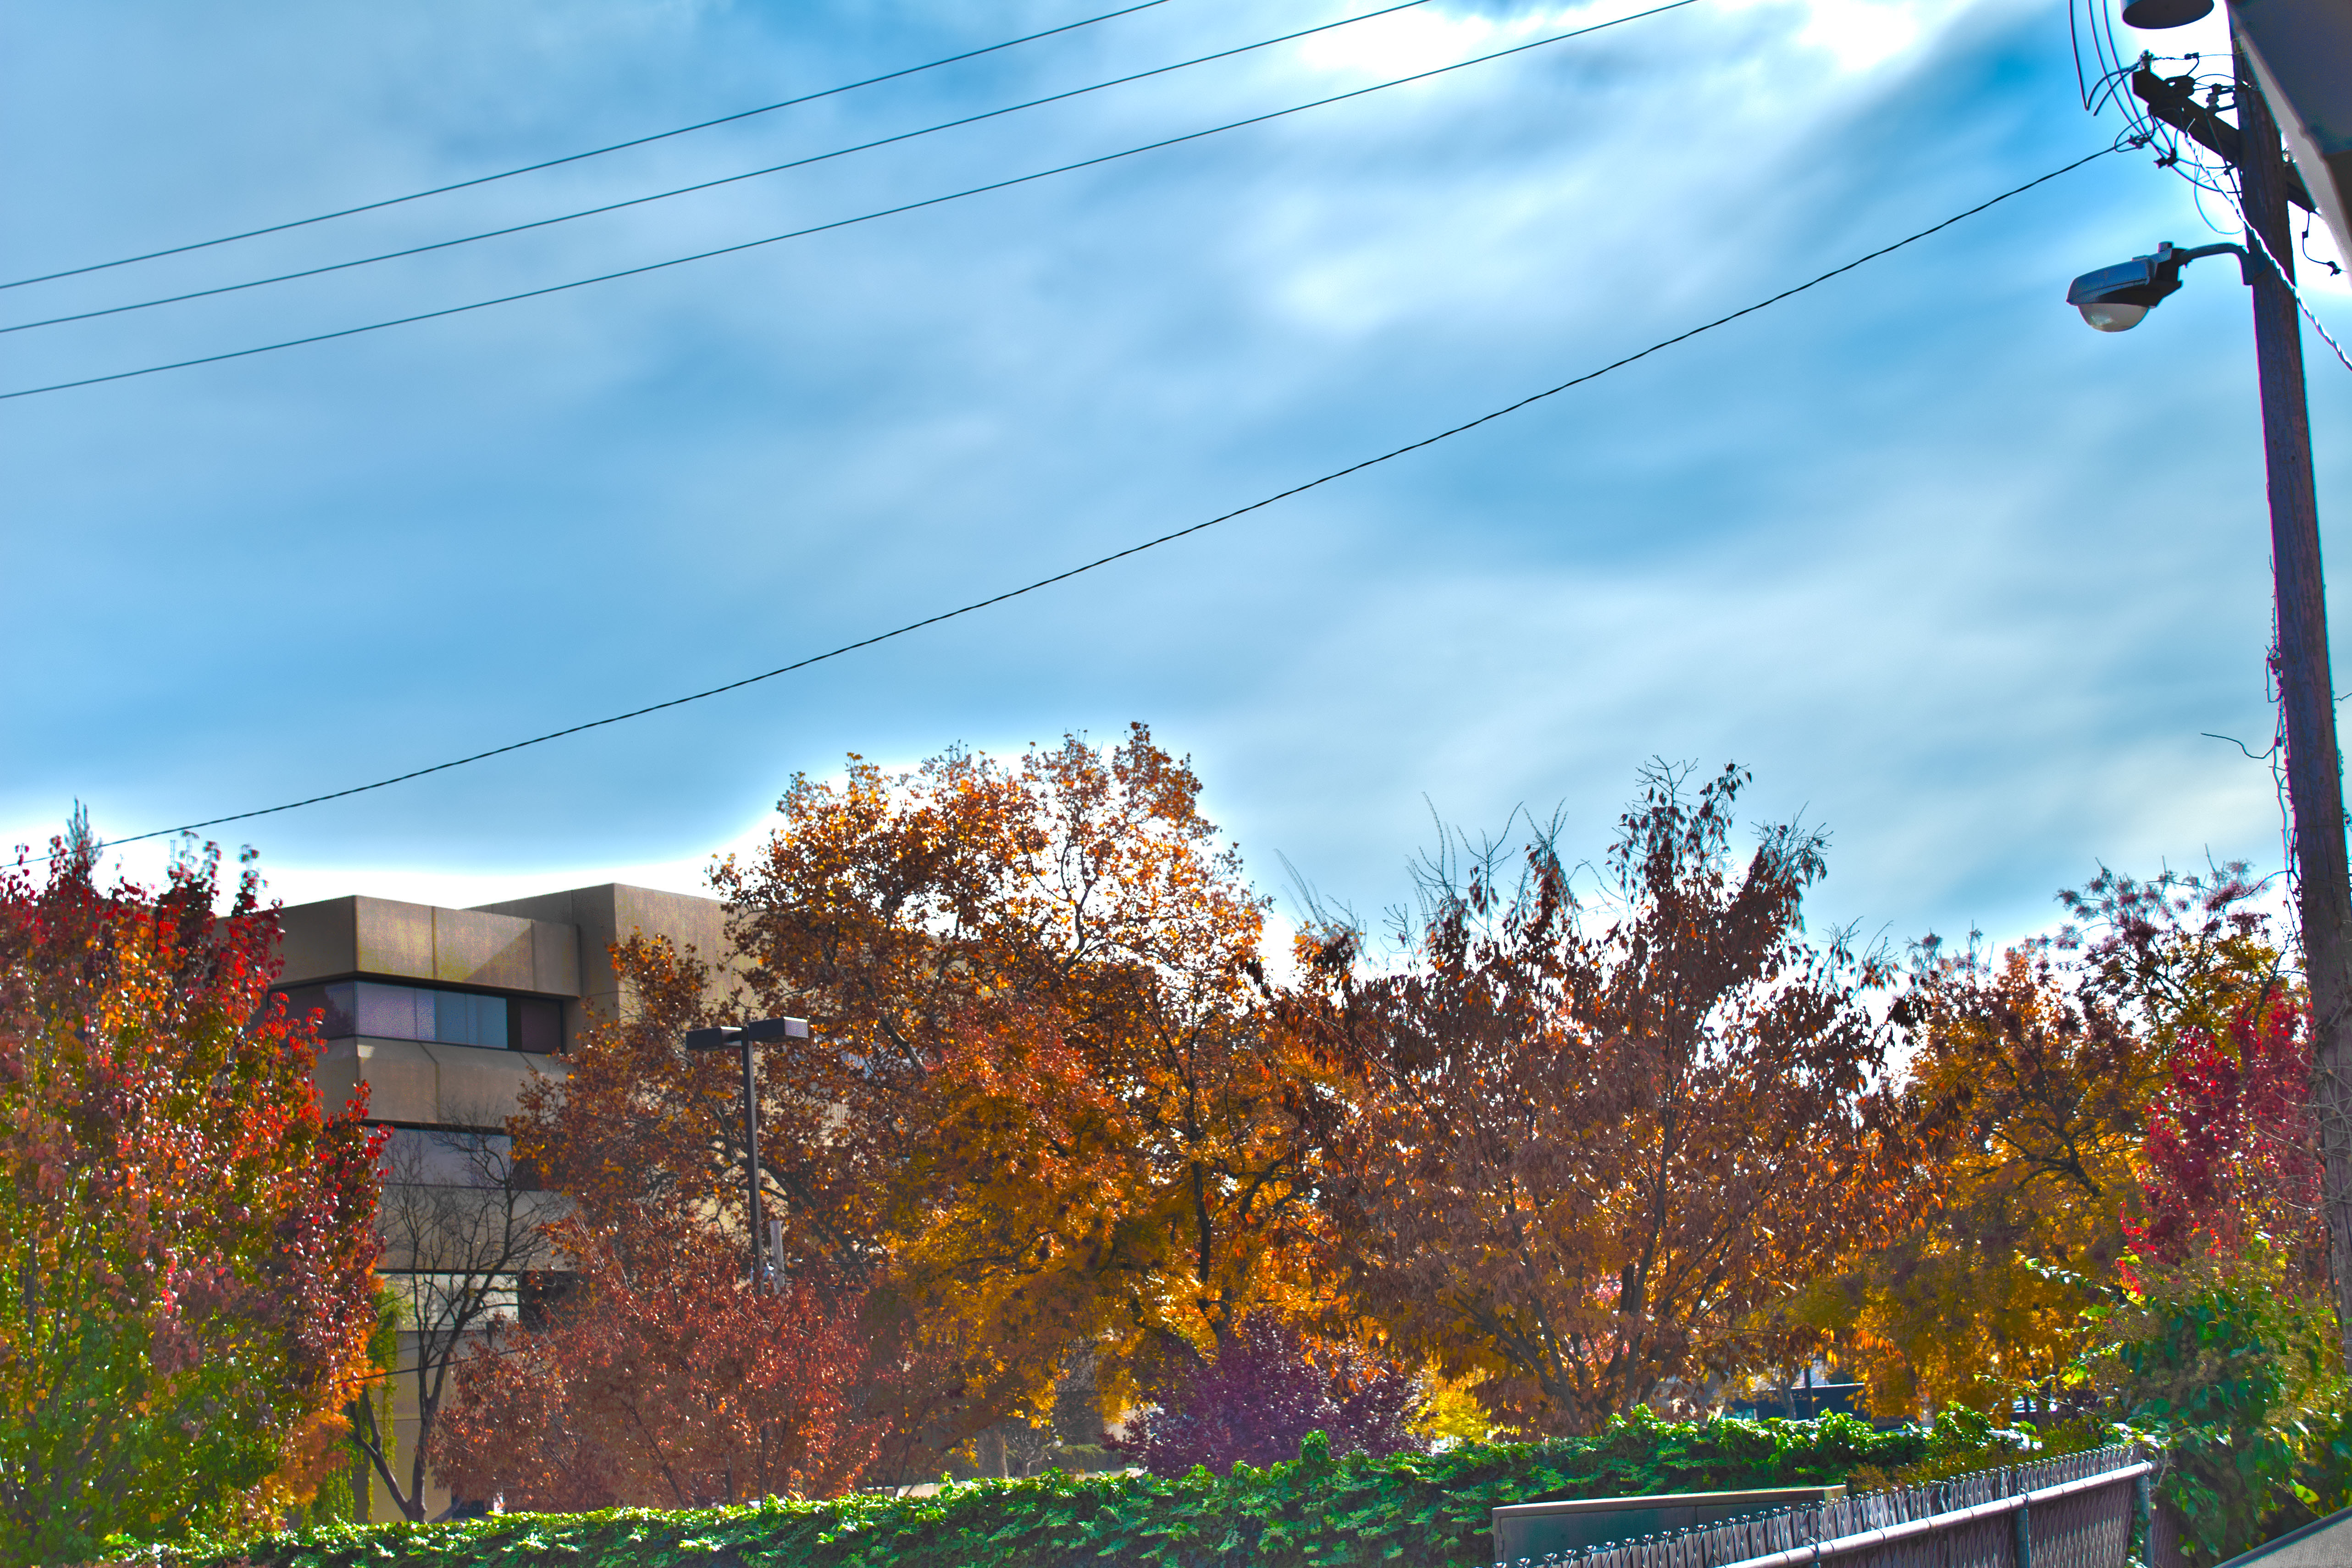
power lines, pole, sky, leaf, tree, cloud, daytime, overhead power line, autumn, urban area, residential area, morning, woody plant, architecture, neighbourhood, house, line, plant, branch, sunlight, city, suburb, road, home, street, real estate, building, mountain, public utility, electricity, meteorological phenomenon, wire, downtown, facade, electrical supply